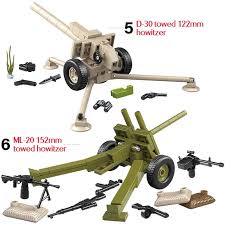
Label: D-30